F. J. Mears

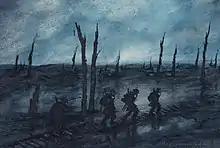
One of Mears' paintings of a WW1 battlefield at night

After the war, he was unfit for his previous work and living on a weekly disablement pension of 8s. With the encouragement of his wife, and despite having no formal art training, he painted a number of scenes of battlefields at night, featuring silhouetted soldiers. He worked in pencil or ink and watercolour, on paper, sometimes embellished with silver paint.